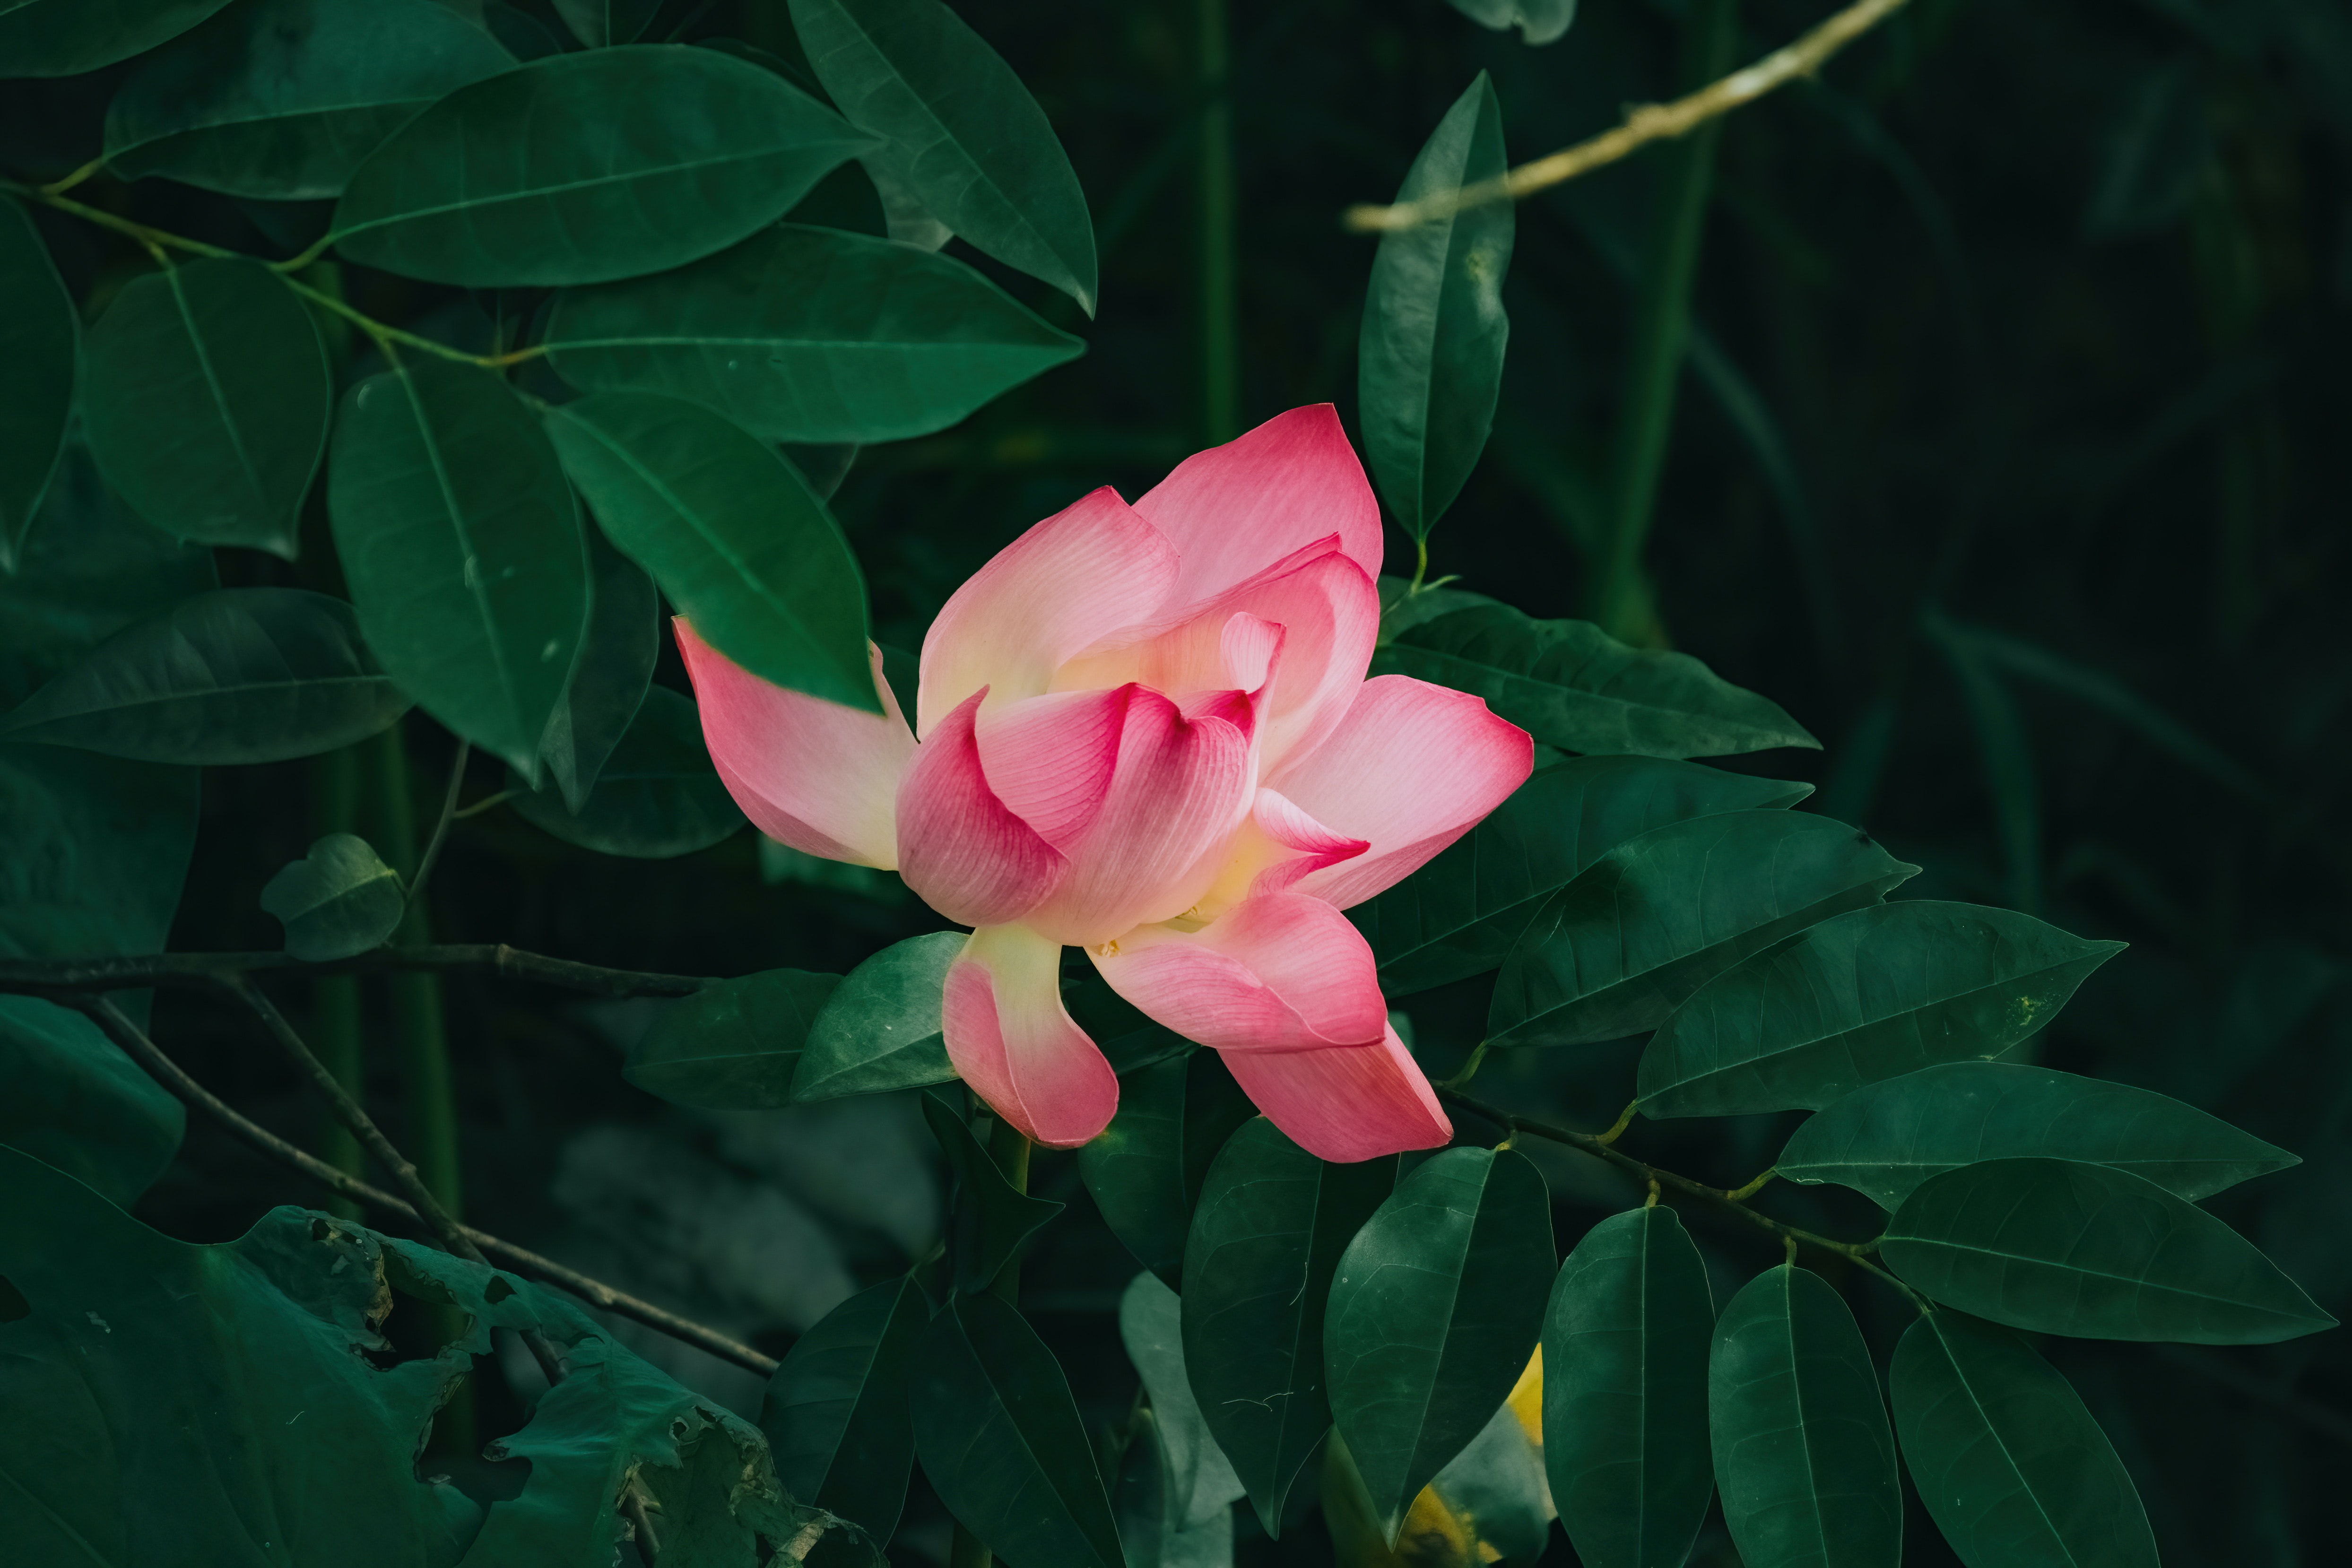
flower, plant, petal, terrestrial plant, flowering plant, rose family, annual plant, shrub, rose order, perennial plant, groundcover, plant stem, dicotyledon, landscape, water lily, vascular plant, magenta, herbaceous plant, Pedicel, lotus